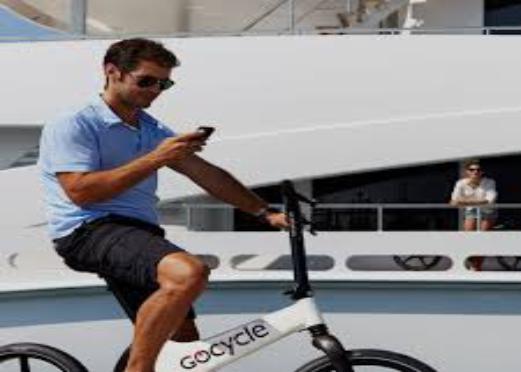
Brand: gocycle
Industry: Transportation